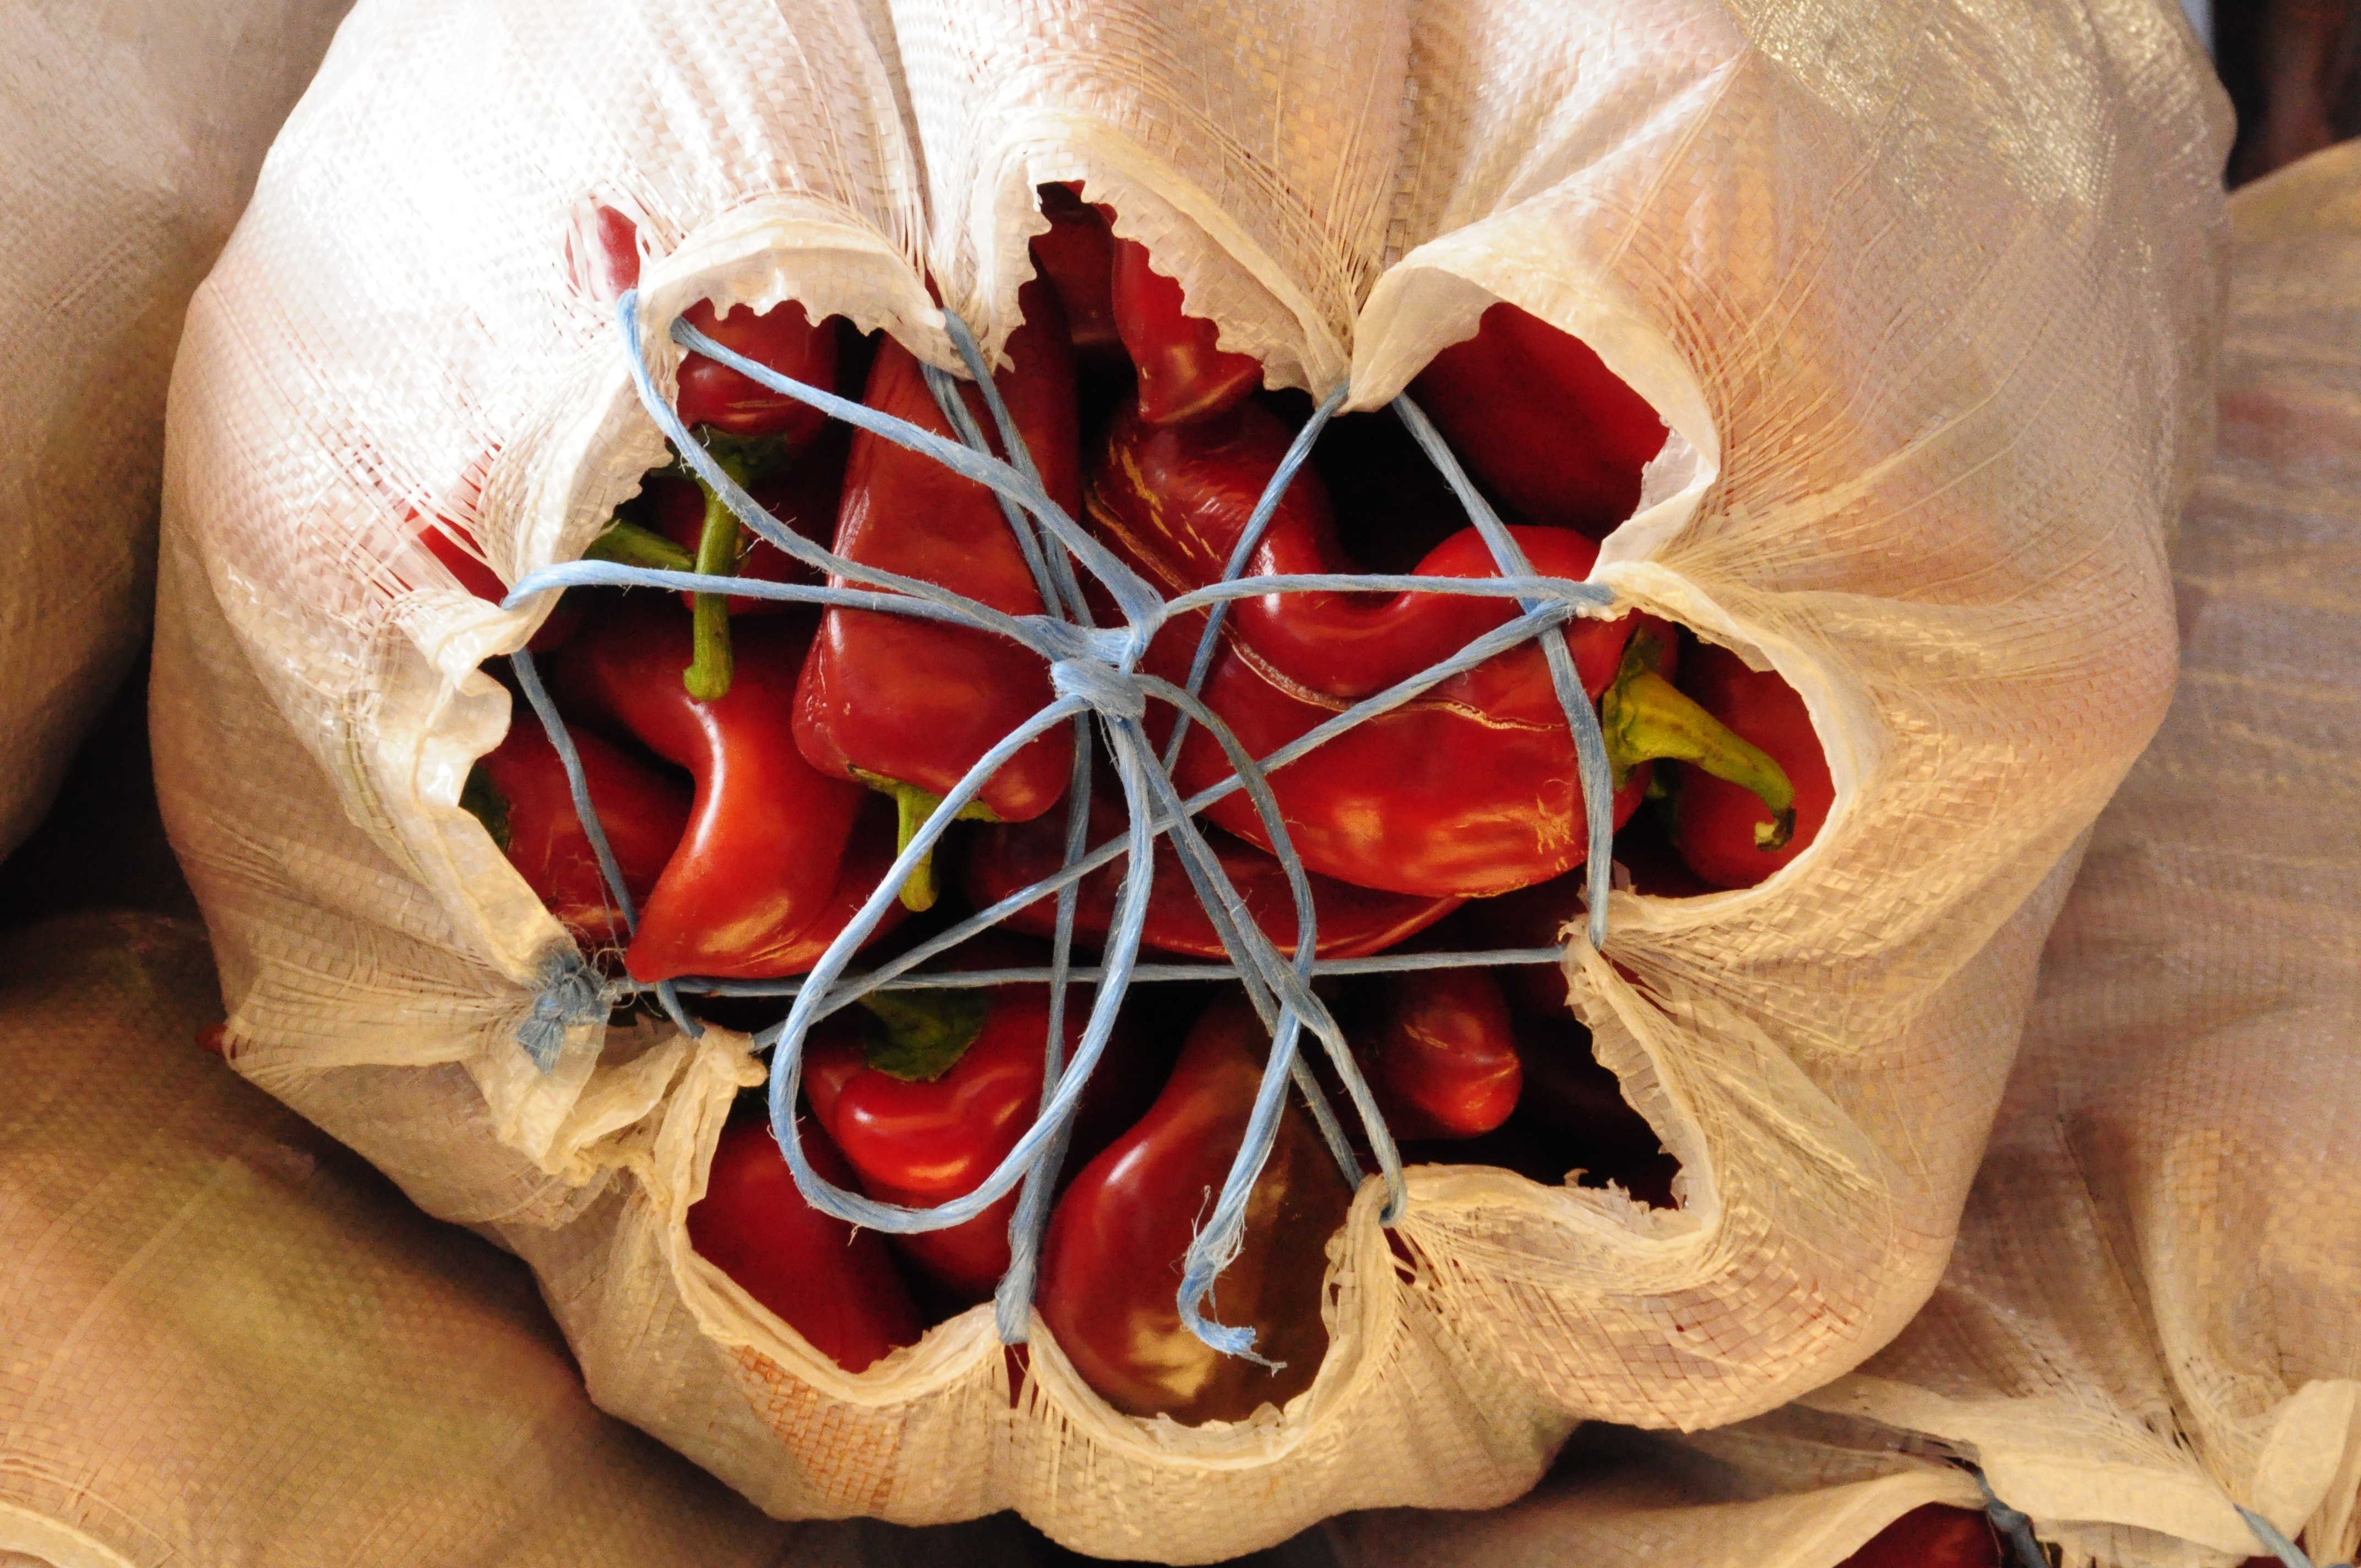
hand, plant, flower, petal, food, red, produce, vegetable, bag, market, human body, vegetables, peppers, organ, carving, flowering plant, sense, land plant